Nahuel Guzmán

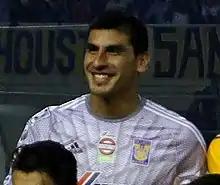
Guzmán with Tigres UANL in 2015

Nahuel Ignacio Guzmán Palomeque (born 10 February 1986) is an Argentine professional footballer who plays as goalkeeper for Liga MX club Tigres UANL.